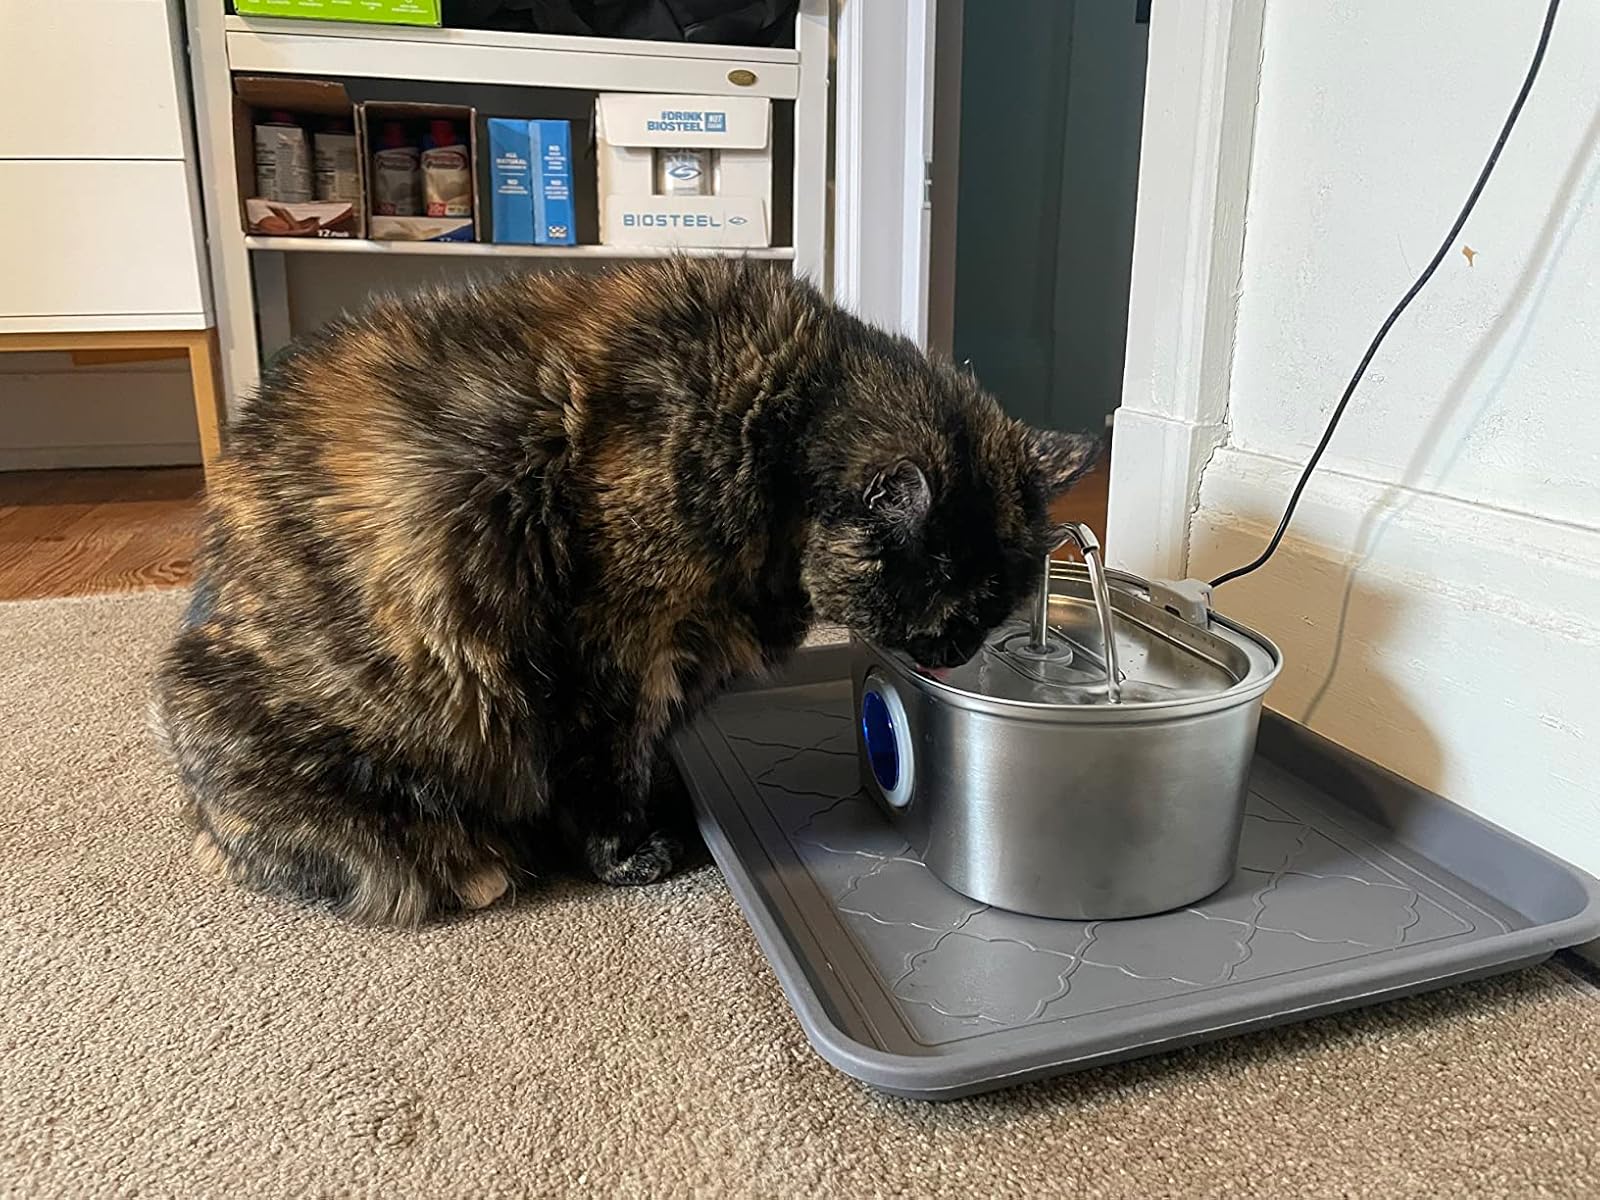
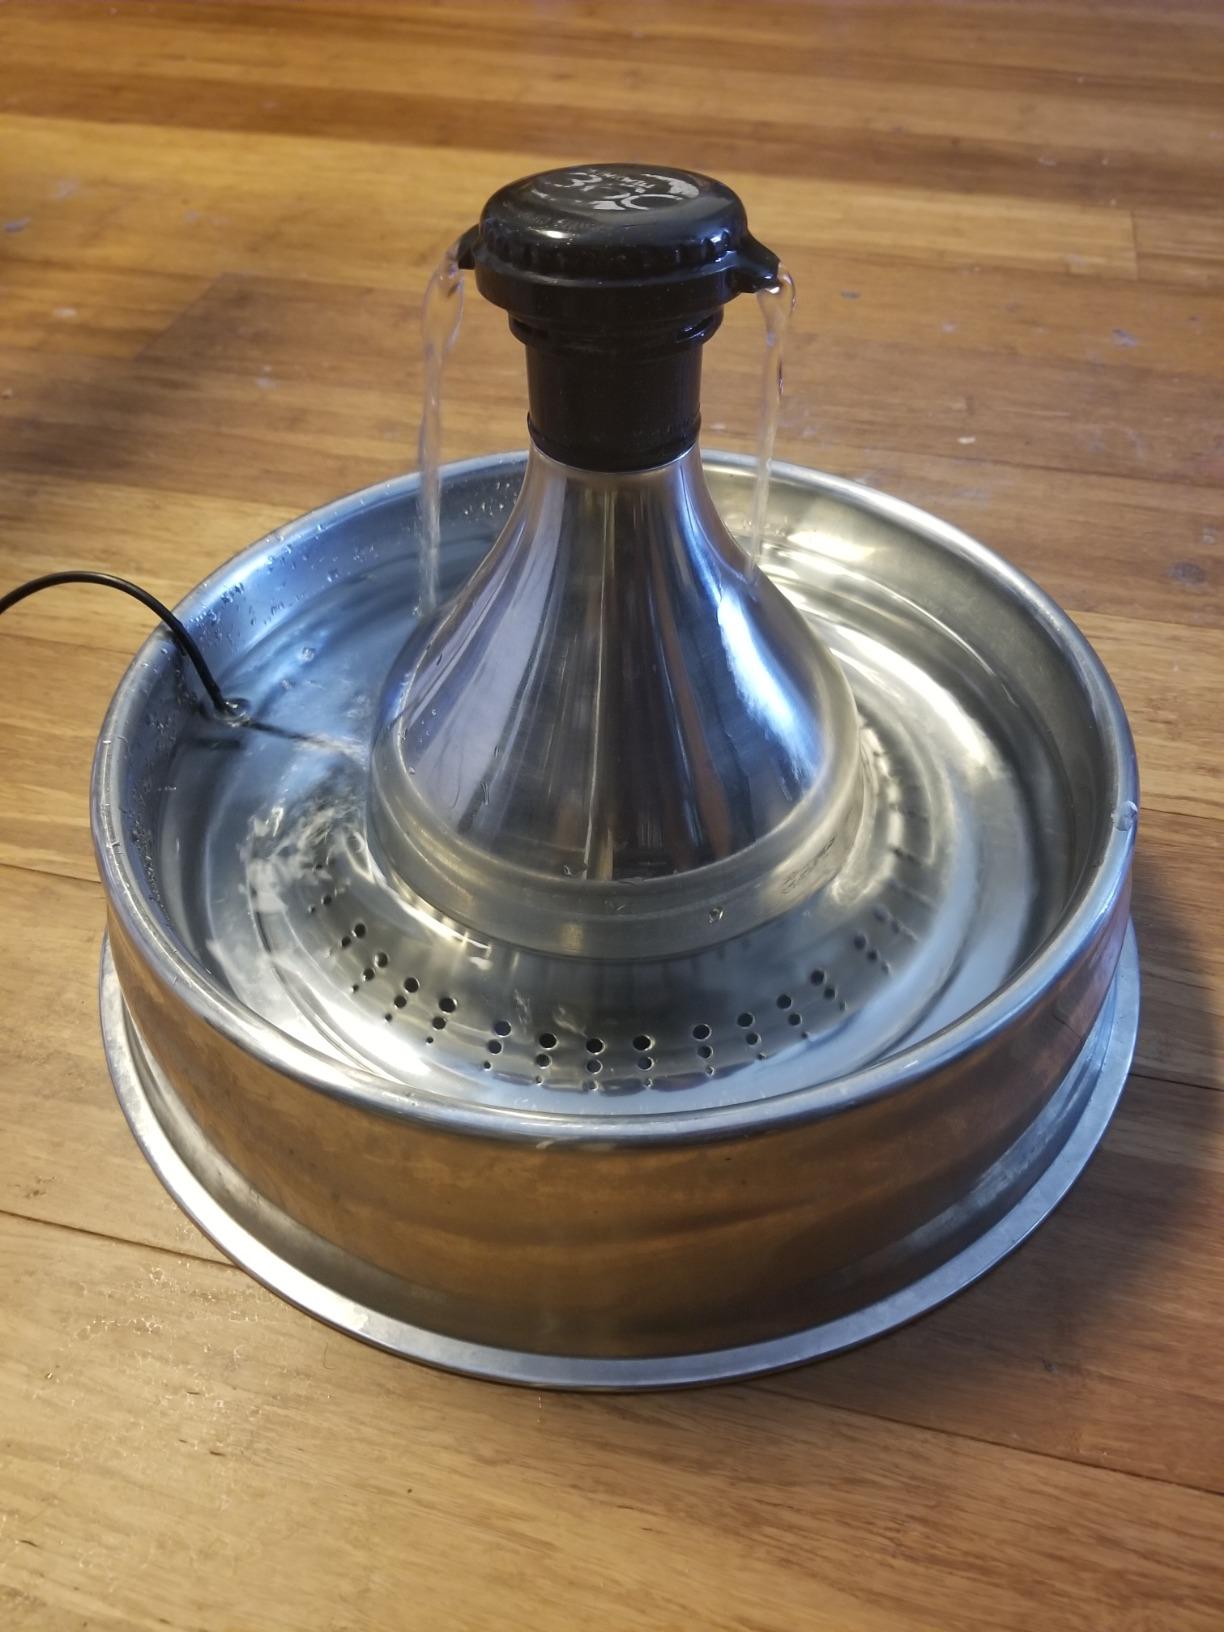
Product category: items_bowl
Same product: no